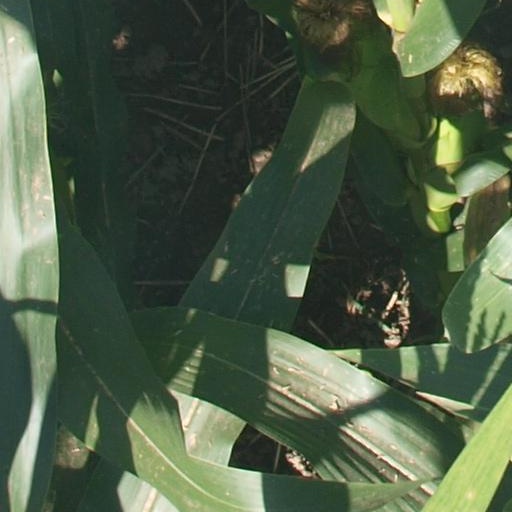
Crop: maize; corn